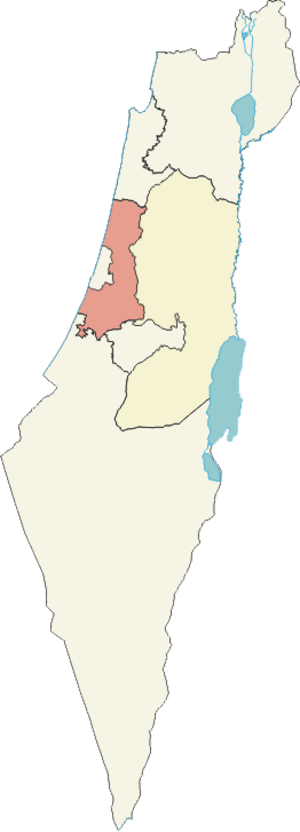
Centraldistriktet
Israels centraldistrikt, mærket
Centraldistriktet af Israel er et af Israels seks administrative distrikter, og inkluderer broderparten af Sharion-regionen. Distriktshovedbyen er Ramla; distriktets største by er Rishon LeZion. Pr. 2005 var befolkningen på 1 613 700.